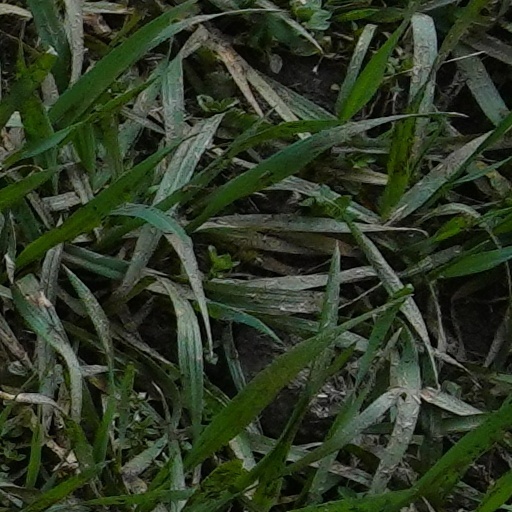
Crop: wheat